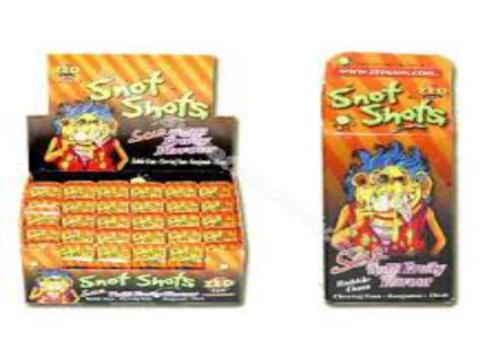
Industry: Food